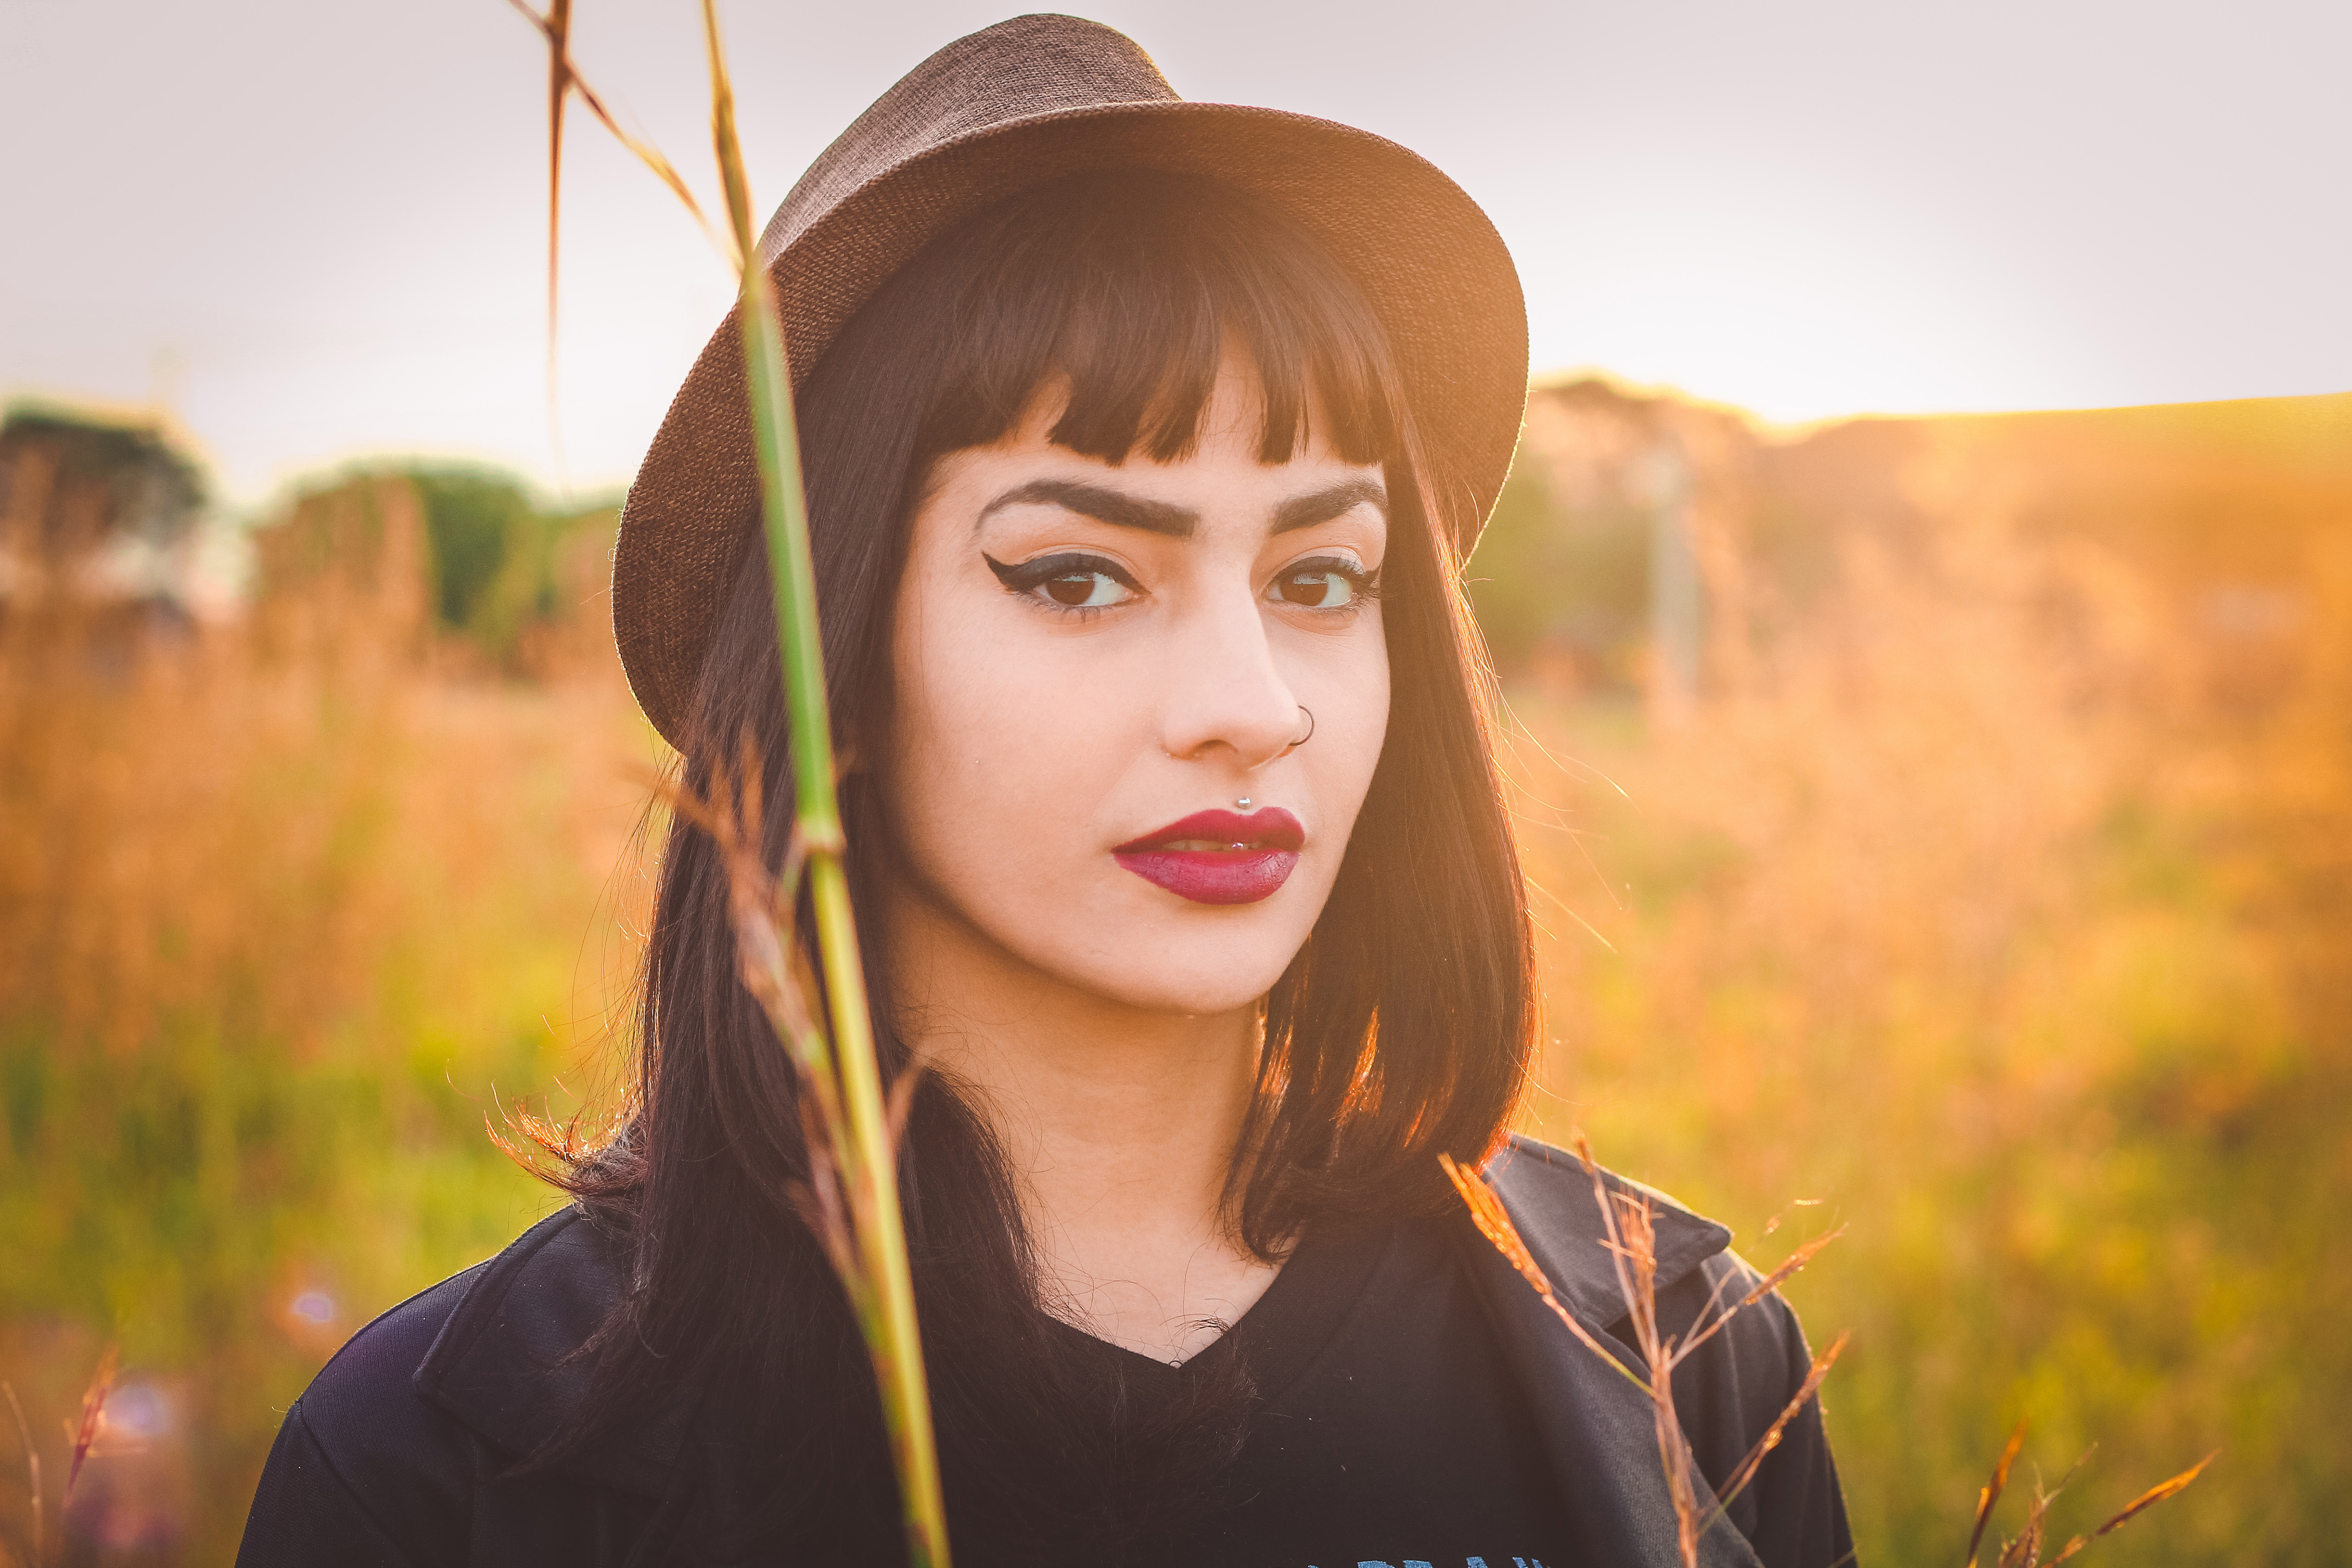
face, hair, lip, yellow, beauty, skin, head, sunlight, light, eye, nose, brown hair, hairstyle, photography, blond, grass, cool, fashion, smile, backlighting, portrait photography, photo shoot, close up, portrait, long hair, headgear, summer, black hair, lens flare, model, flash photography, eyelash, happy, fawn, grassland, style